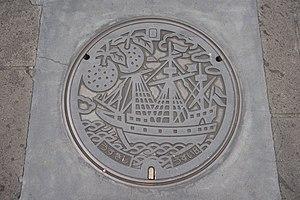
bouche d'égout à Usuki
Usuki est une ville du Japon située dans la préfecture d'Ōita sur l'île de Kyūshū. En 2011, elle compte 41 272 habitants pour une superficie de 291,07 km².